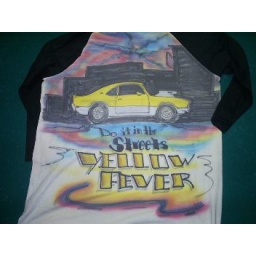
this was y-its-dads car in high school and he had a shirt painted in honor of it..